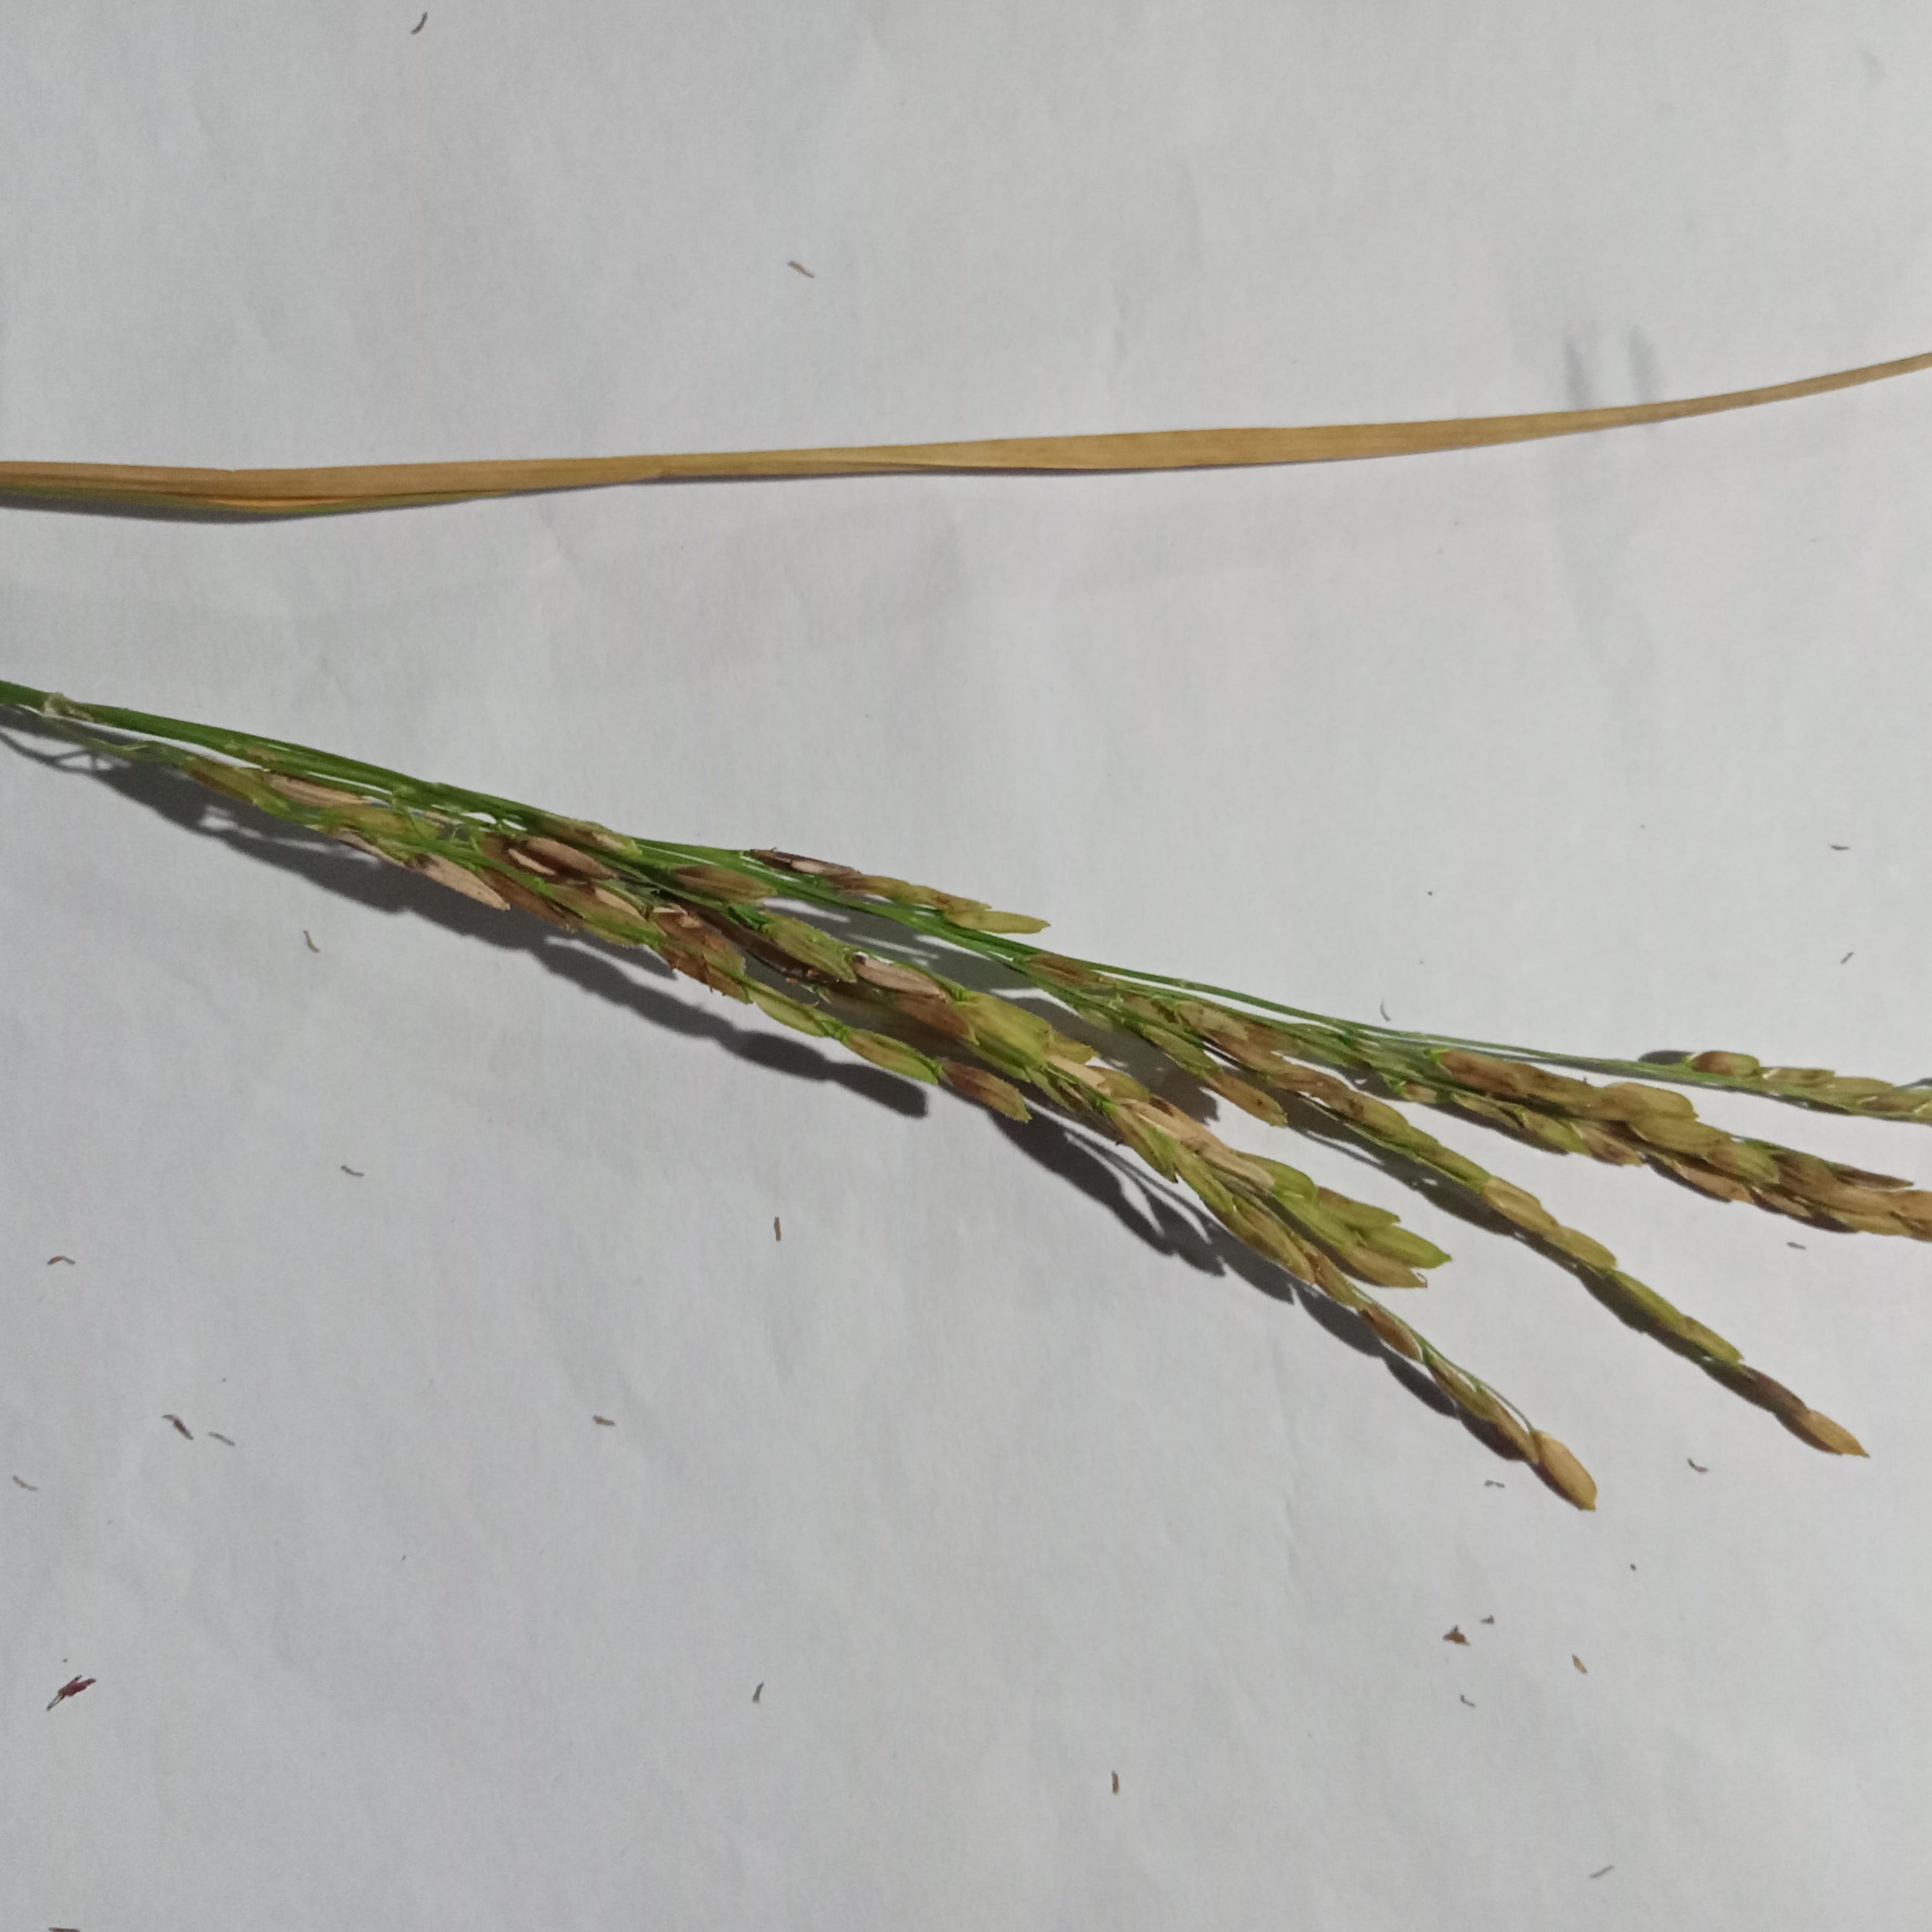
Label: Rice___Neck_Blast